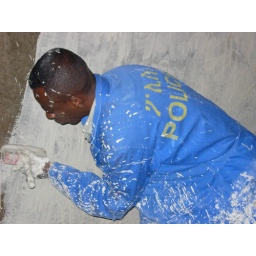
Preparing a wall in a house by Ronaldo